The Miseducation of Lauryn Hill

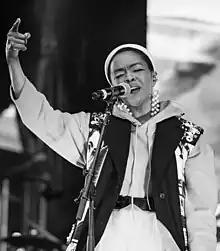
Hill performing during The Miseducation of Lauryn Hill 20th Anniversary Tour in 2019

Initially, there was no immediate tour planned in support of "The Miseducation of Lauryn Hill", due to the album not needing further promotion and Hill being pregnant with her second child Selah, whom she gave birth to in November 1998. In January 1999, however, Hill recruited a band and began rehearsals for what would become The Miseducation Tour. Tickets sold out as soon as the tour was announced, which included three sold-out nights at The Theater at Madison Square Garden. "The Los Angeles Times" called the tour "quite possibly the most accomplished tour ever by a hip-hop artist" at the time. Notable attendees included Harrison Ford, Natalie Portman, Star Jones, Casey Affleck, Nina Simone, John Galliano, Rosie O'Donnell, Mary J. Blige, Sean Combs, and a young Adele. The tour featured Outkast, Busta Rhymes, and the Roots as opening acts. According to OutKast's tour manager Michael "Blue" Williams, the tour helped establish the group as touring artists, with Williams elaborating: "After that, we never went under $100,000 a show again. That was because we got in front of Lauryn's 12 million fans, who were hip hop and pop fans, and they became Outkast fans."